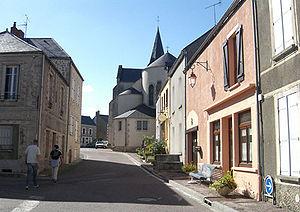
Ouroux-en-Morvan est une commune française située dans le département de la Nièvre, en région Bourgogne-Franche-Comté.